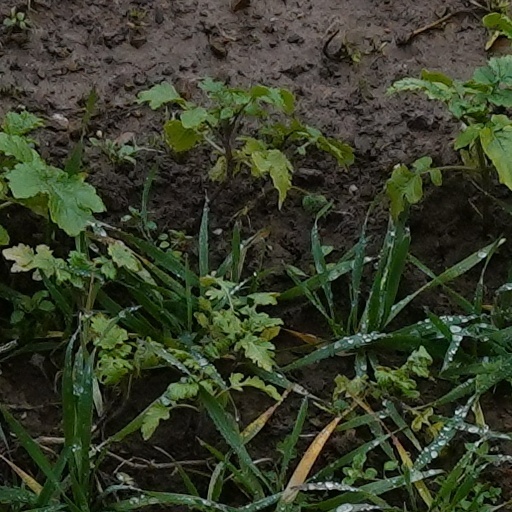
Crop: wheat